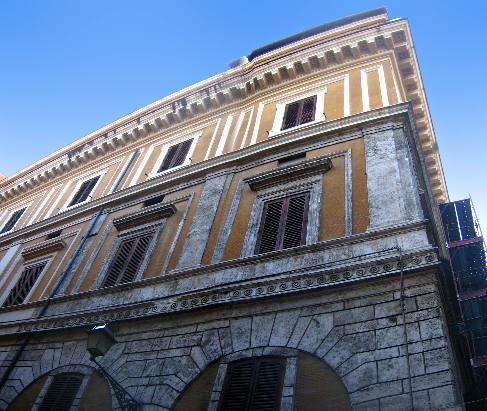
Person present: No